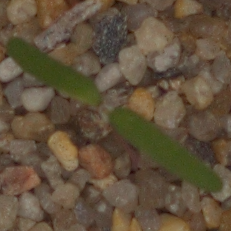
Label: fat_hen